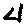
Label: 4